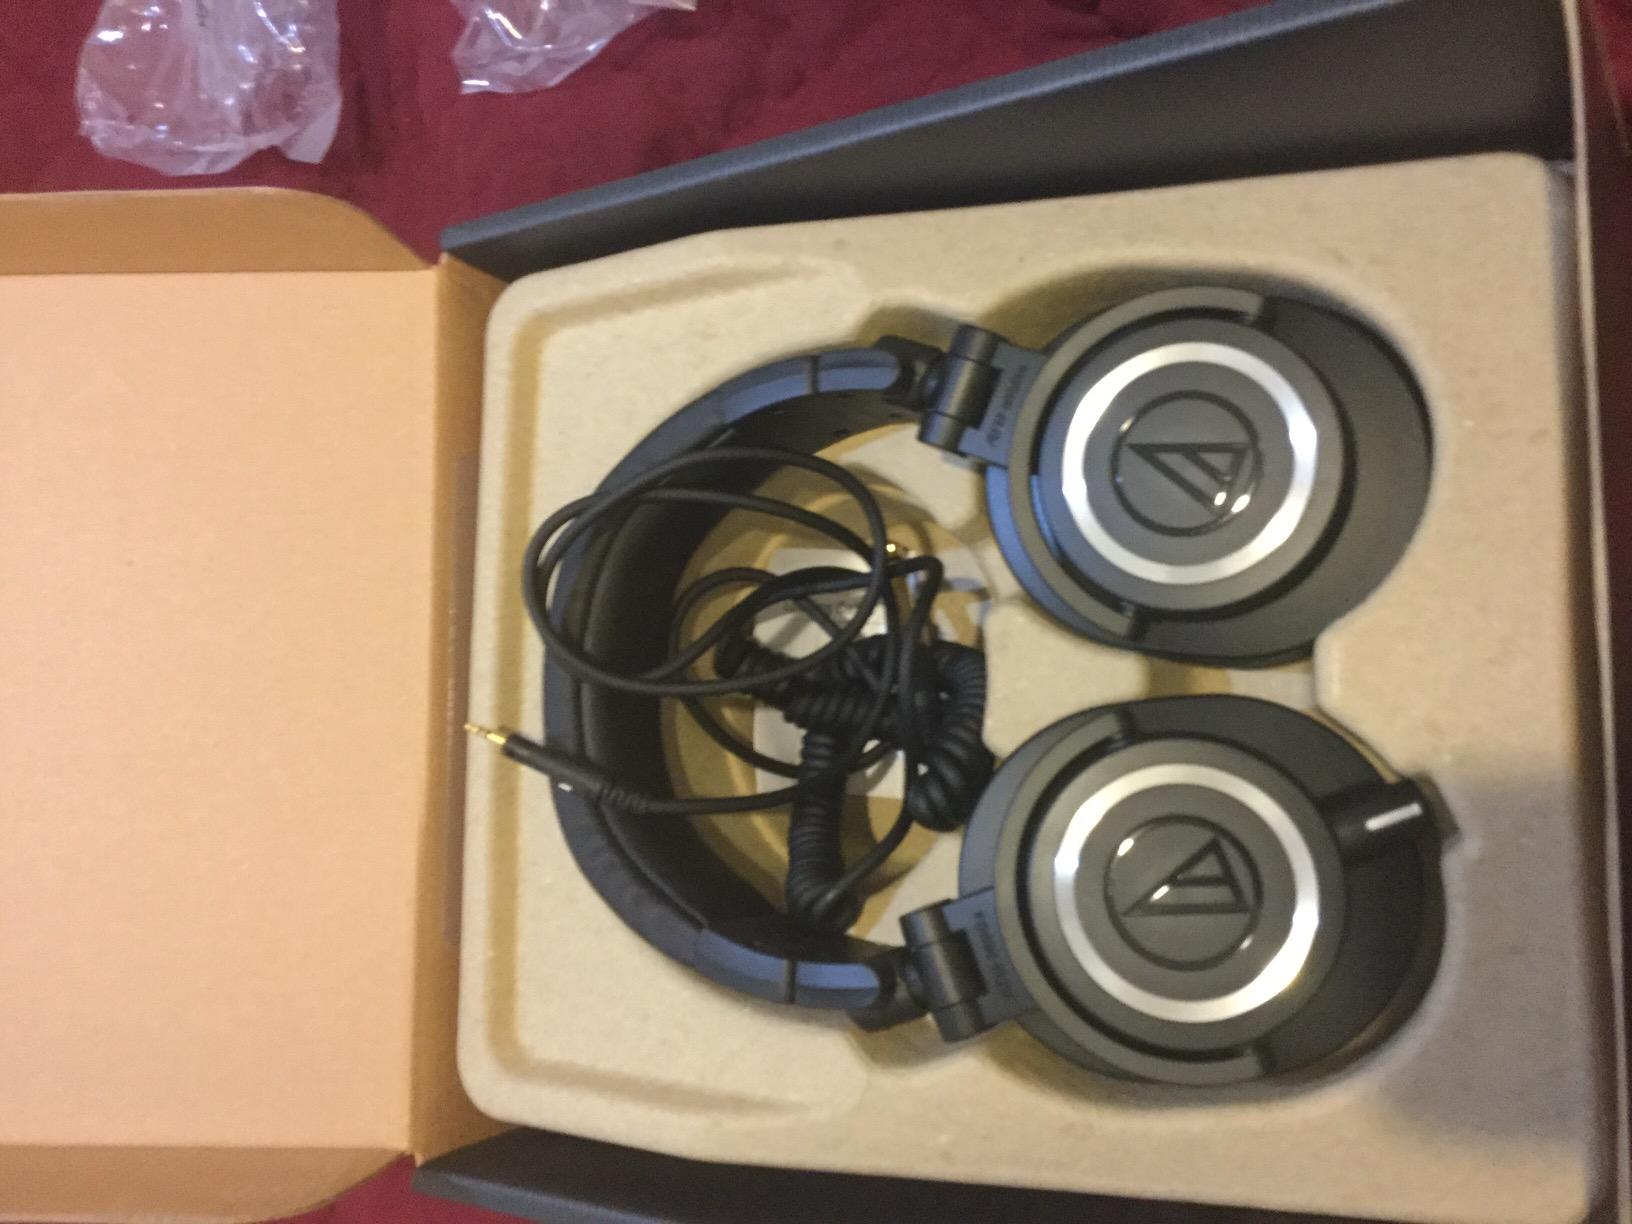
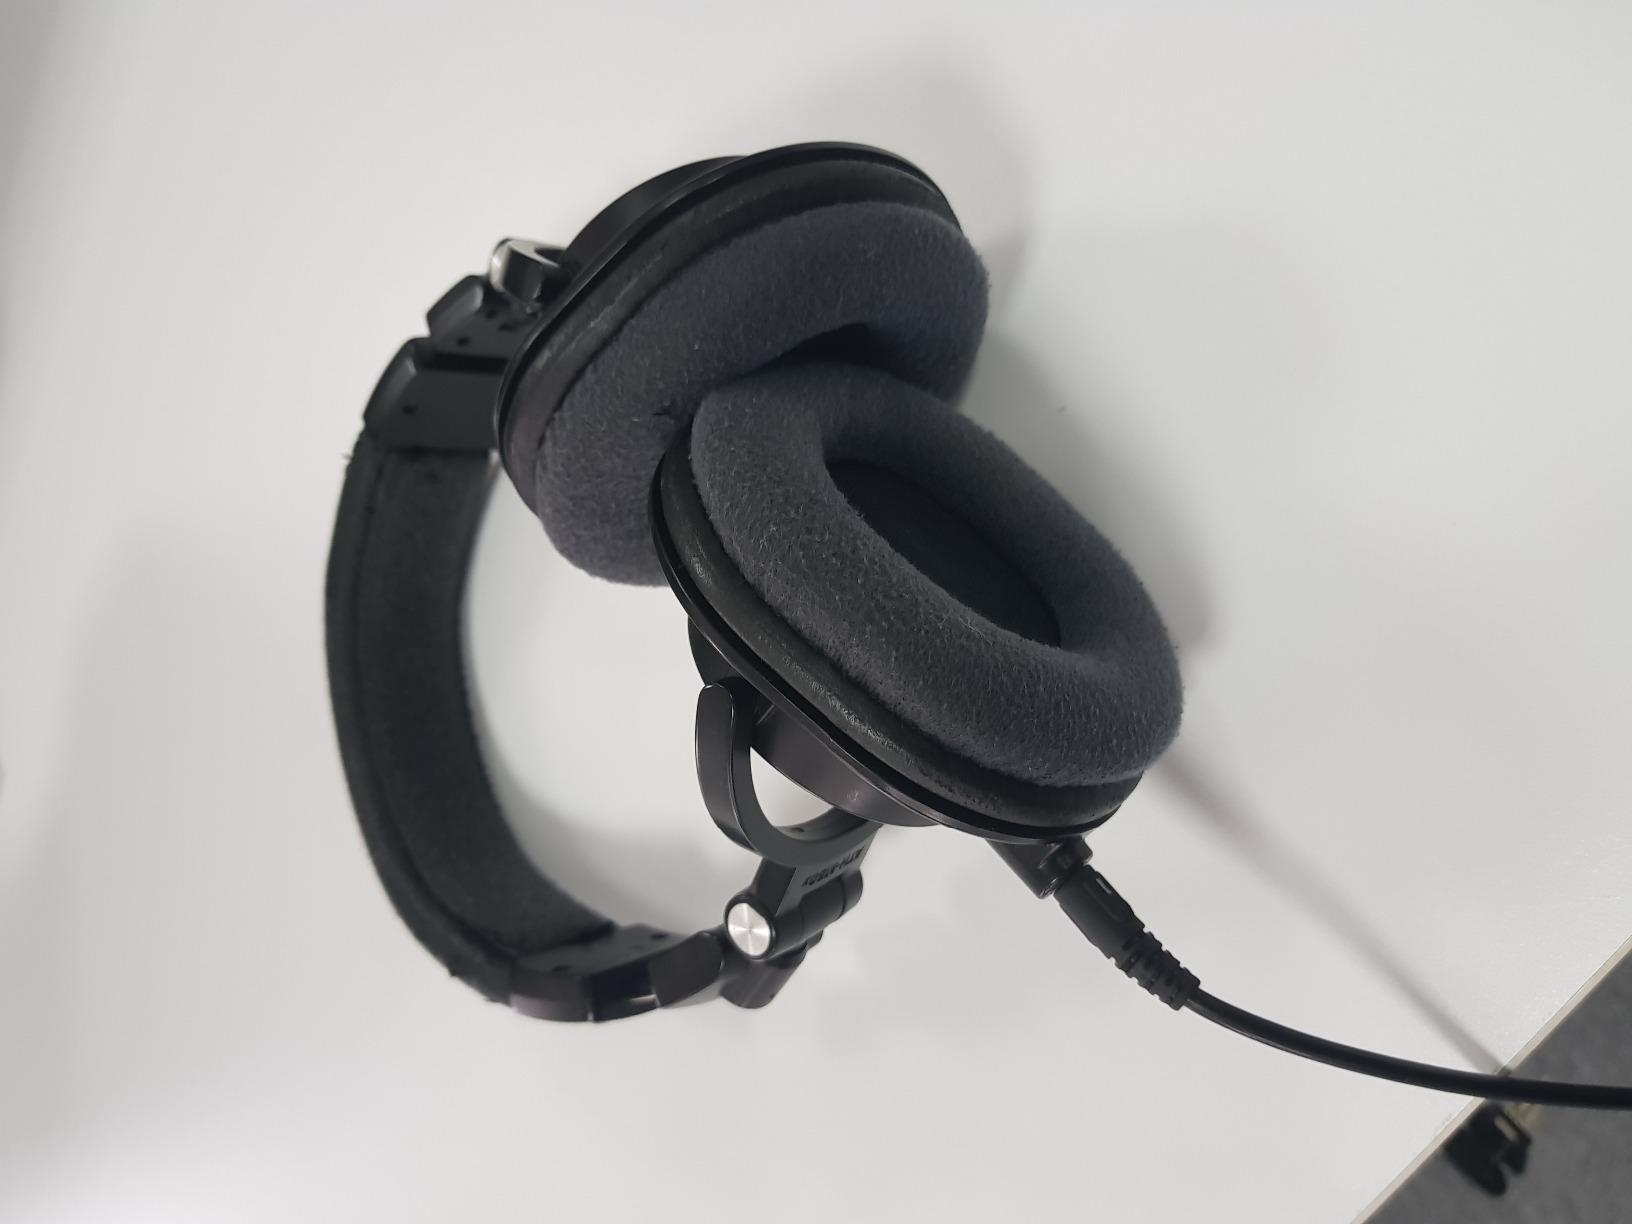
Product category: headphones
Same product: yes